Which point is corresponding to the reference point?
Reference image:
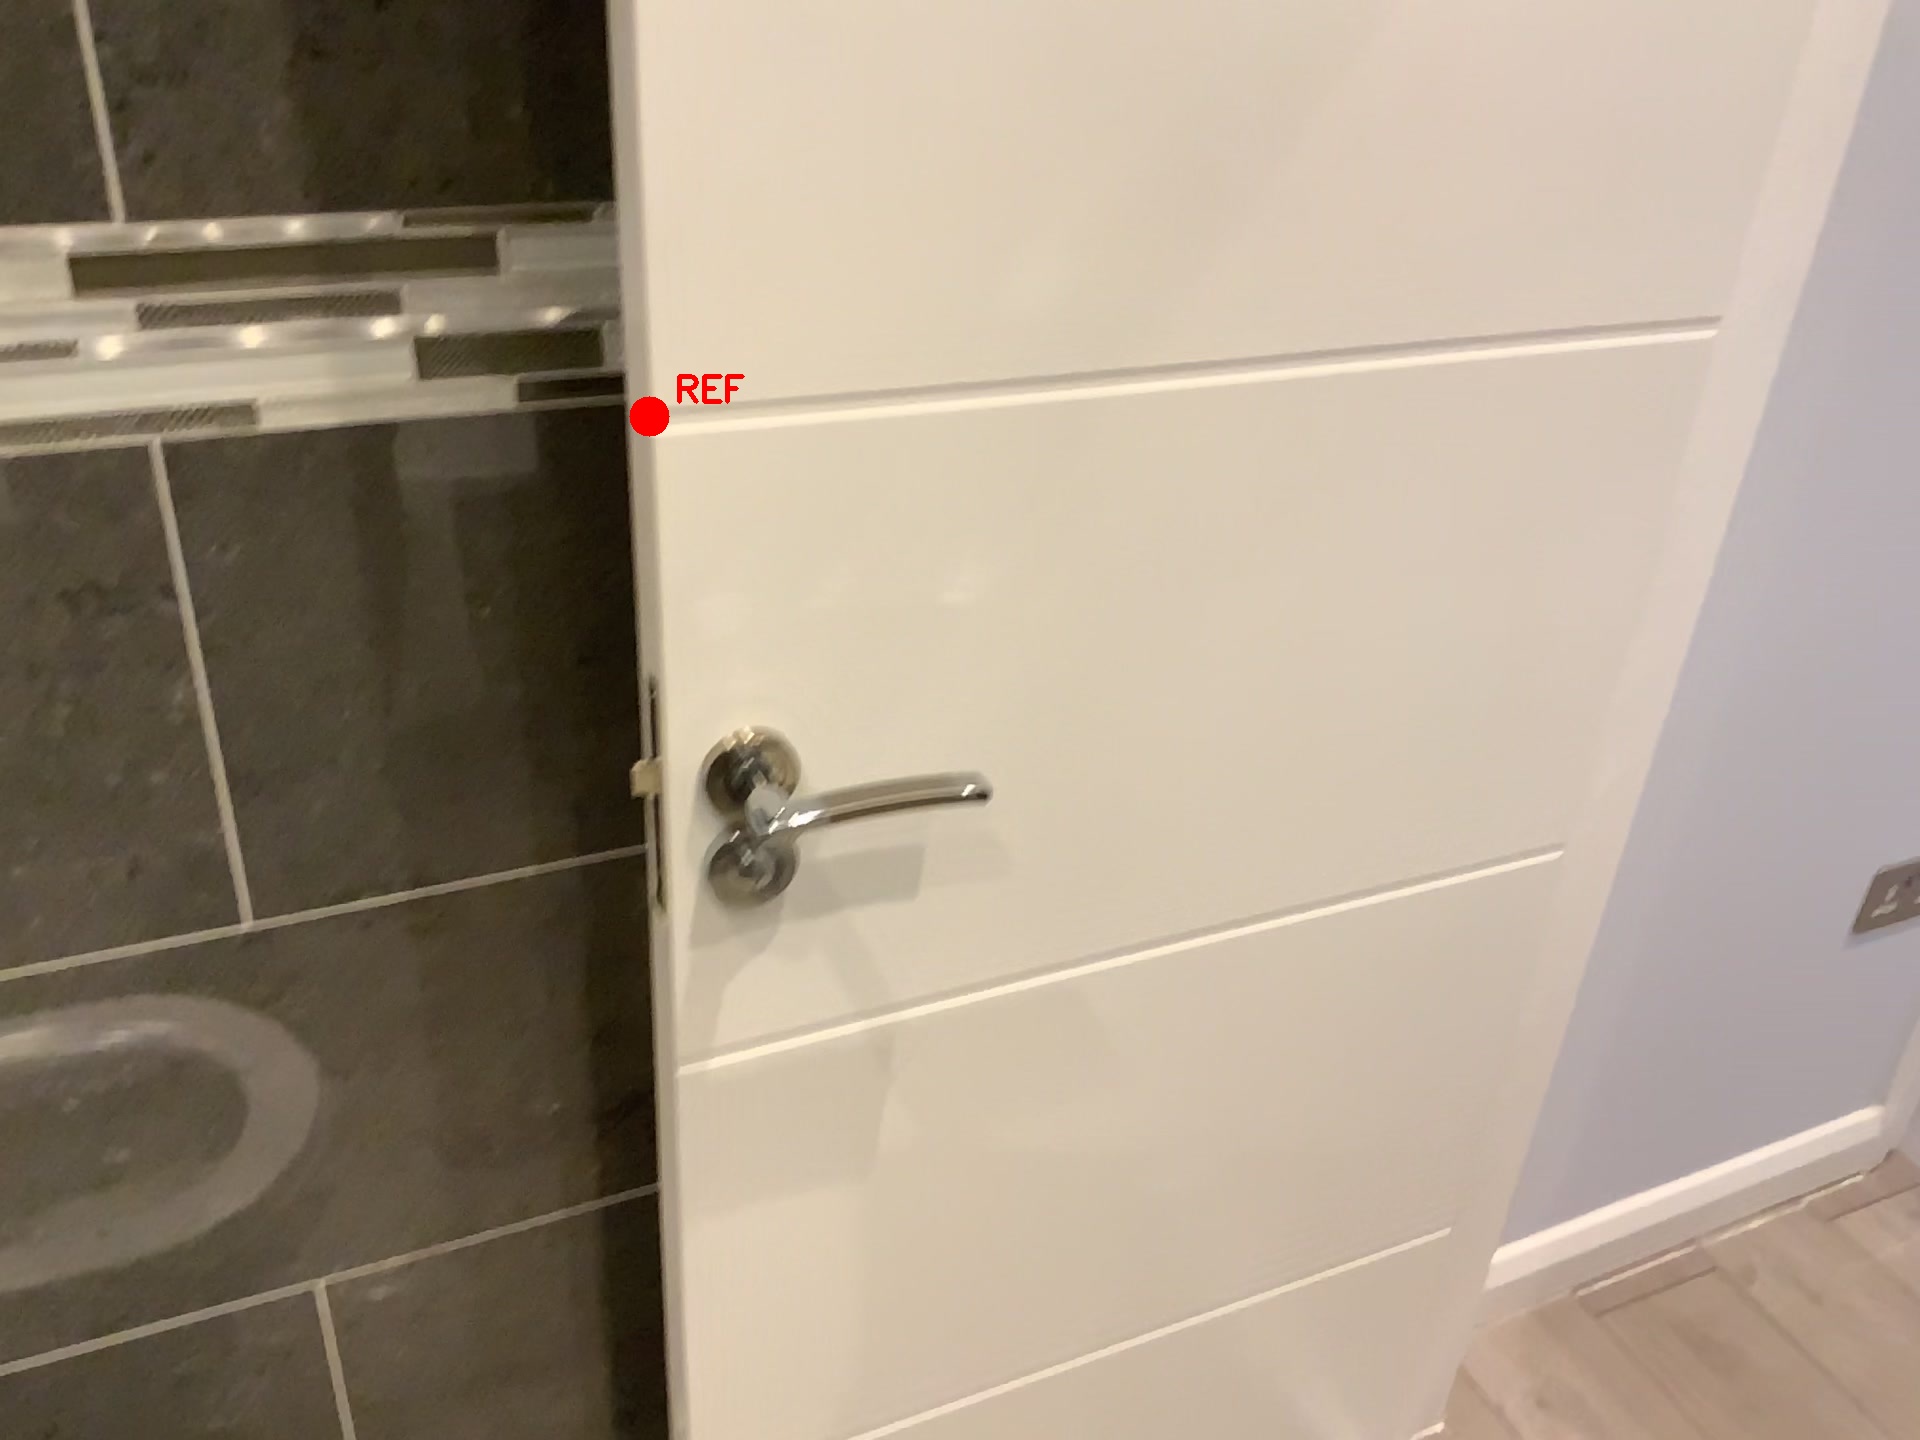
Option image:
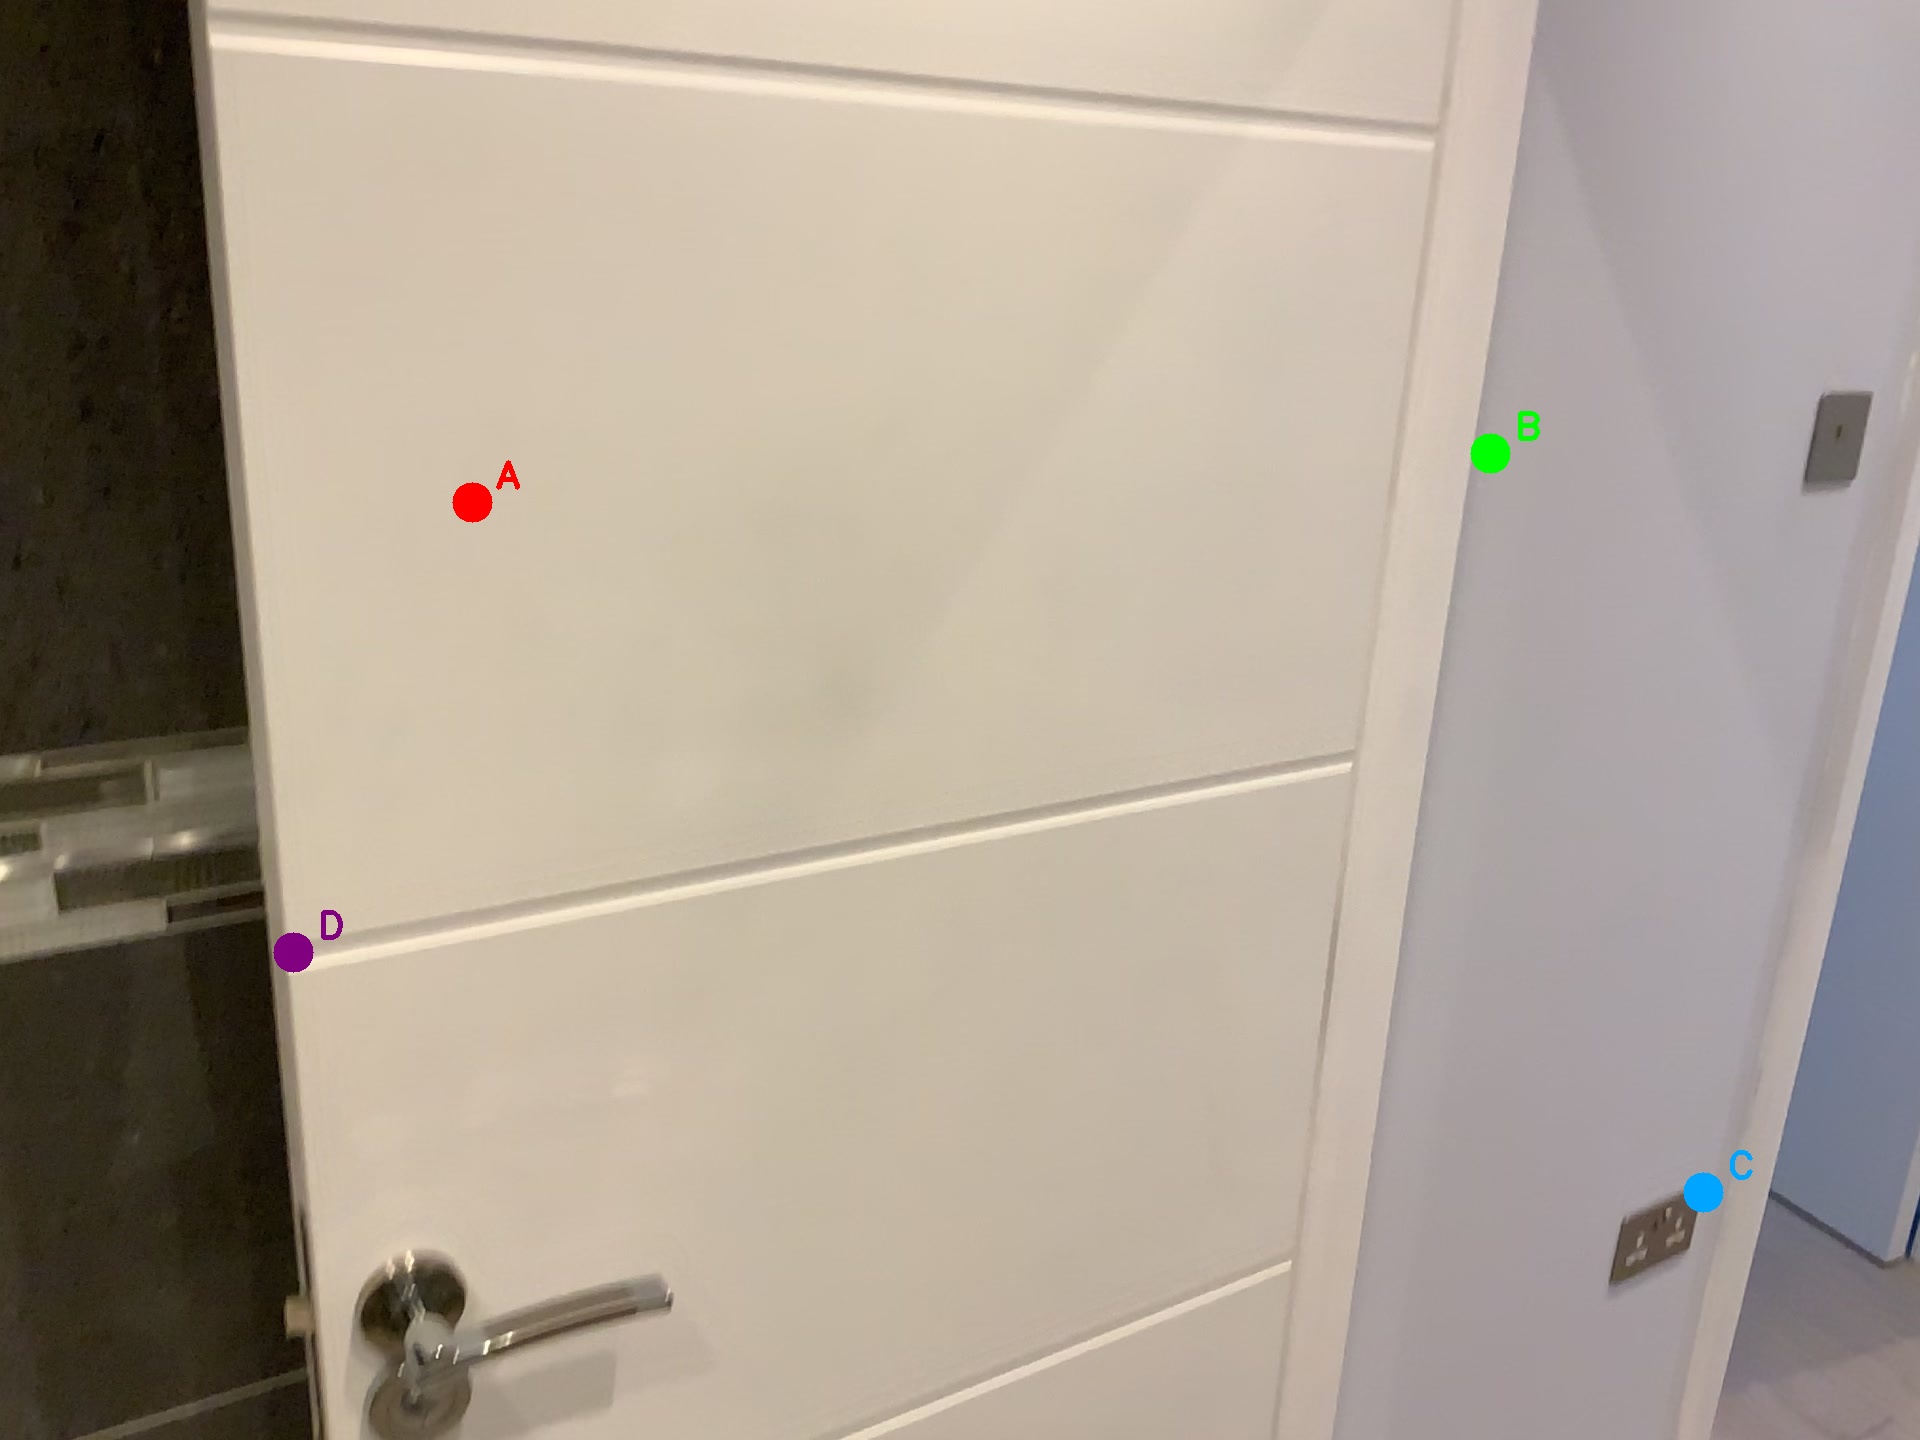
Choices:
Point A
Point B
Point C
Point D
Answer: (D)